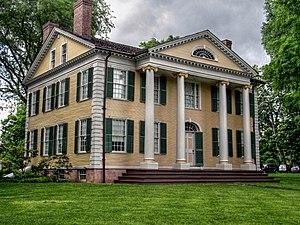
Le Florence Griswold Museum est un musée d'art américain situé dans la ville d'Old Lyme dans l'état du Connecticut aux États-Unis. Le musée est constitué de plusieurs bâtiments, dont l'ancienne maison de pension de miss Florence Griswold, à l'origine de la naissance avec le peintre Henry Ward Ranger de la colonie artistique d'Old Lyme au début des années 1900, l'une des plus importantes colonies de peintre impressionnistes de l'époque. Le musée comprend plusieurs bâtiments, dont la galerie Robert et Nancy Krieble et le studio du peintre William Chadwick.